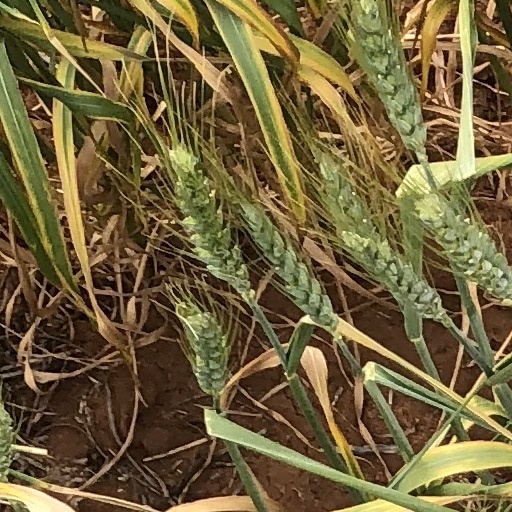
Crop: wheat